Colomba (novella)

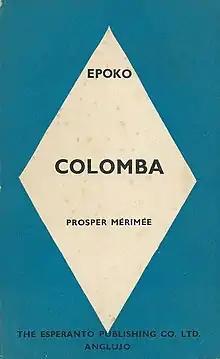
Esperanto translation, 1938

Colomba is a novella by Prosper Mérimée. The novella first appeared on 1 July 1840 in the "Revue des Deux Mondes" and was collected with two other stories, "La Vénus d'Ille" and "Les Ames du Purgatoire", under the title "Colomba", published in 1841 by Magen et Comon.